Sigurd Høst

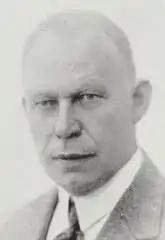
Høst in 1915

Høst was born in Flora to physician Ude Jacob Høst (1834-1918) and Lorentze Schulrud (1837–99).